Label (sociology)

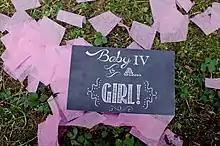
A sign stating "Baby IV is a…girl!"

Labels serve many functions in sociology. They group individuals with common characteristics, such as academic performance, gender, race, or adherence to law. Labels are a product of their social context, and may not be applicable outside their context. For example, a society without a formal legal system may not have the label "criminal", as there can be no stigmatization of crime in a society without laws.